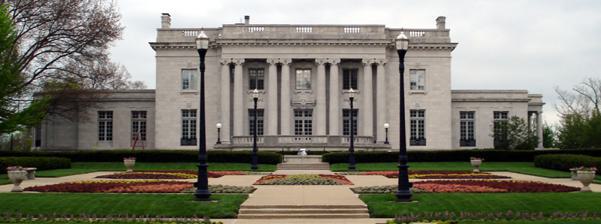
Building: Kentucky Governor's Mansion
Country: United States of America
Year built: 1912
Historic house in Kentucky, United States United States historic place Kentucky Governor's Mansion U.S. National Register of Historic Places Show map of Kentucky Show map of the United States Location E lawn of the Capitol at end of Capital Ave., Frankfort, Kentucky , U.S. Coordinates 38°11′14″N 84°52′25″W / 38.18722°N 84.87361°W / 38.18722; -84.87361 Built 1914 Architect C.C. Weber; E.A. Weber Architectural style Late 19th And 20th Century Revivals, French Renaissance NRHP reference No. 72000532 Added to NRHP February 1, 1972 The Kentucky Governor's Mansion in 2018 The Kentucky Governor's Mansion is a historic residence in Frankfort, Kentucky . It is located at the East lawn of the Capitol, at the end of Capital Avenue. On February 1, 1972, it was added to the United States National Register of Historic Places . The mansion, as seen from the adjacent Capitol lawn It was built in 1912–14 for use as the governor's mansion, according to designs submitted by Weber, Werner & Adkins of Cincinnati, Ohio. The politically connected Weber Brothers, Edward Addison Weber and Christian C. Weber received and handled the commission officially. However, because neither appears to have any architectural or design training, "the actual designer appears to have been John Scudder Adkins (1872-1931), a well-trained and talented St. Louis-born architect who moved to Cincinnati in 1893." Adkins designed several notable commercial and institutional buildings as well as residences throughout the mid-west. John Adkins and G.S. Werner were partners in a firm prior to merging with as the Weber brothers' firm. The firm was selected from among four firms invited to submit plans. The new mansion replaced the Old Governor's Mansion , built in 1798, which still stands, at 420 High Street, Frankfort. The Act specified that the new mansion should be "constructed, trimmed and finished with native stone produced from quarries in Kentucky." The Beaux-Arts design owed a great deal to the Petit Trianon at Versailles ' interiors were in neoclassical French taste . The landscaping design for the mansion was developed and implemented by William Speed of Louisville . In 1980, Kentucky's First Lady, Phyllis George Brown , began a fundraising effort called Save the Mansion, designed to fund the restoration of the interior and furnish the building. The restoration project was completed in the spring of 1983. The Governor's Mansion Preservation Foundation is a charitable trust that is charged with conservation of the historic structure. The Governor's Mansion is regularly open for tours. See also Old Governor's Mansion (Frankfort, Kentucky) Notes